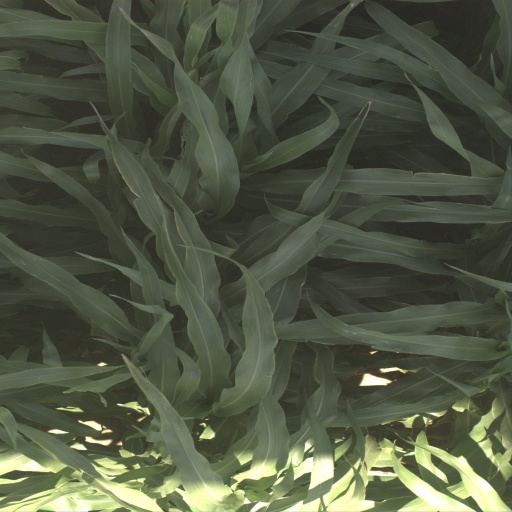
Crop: sorghum